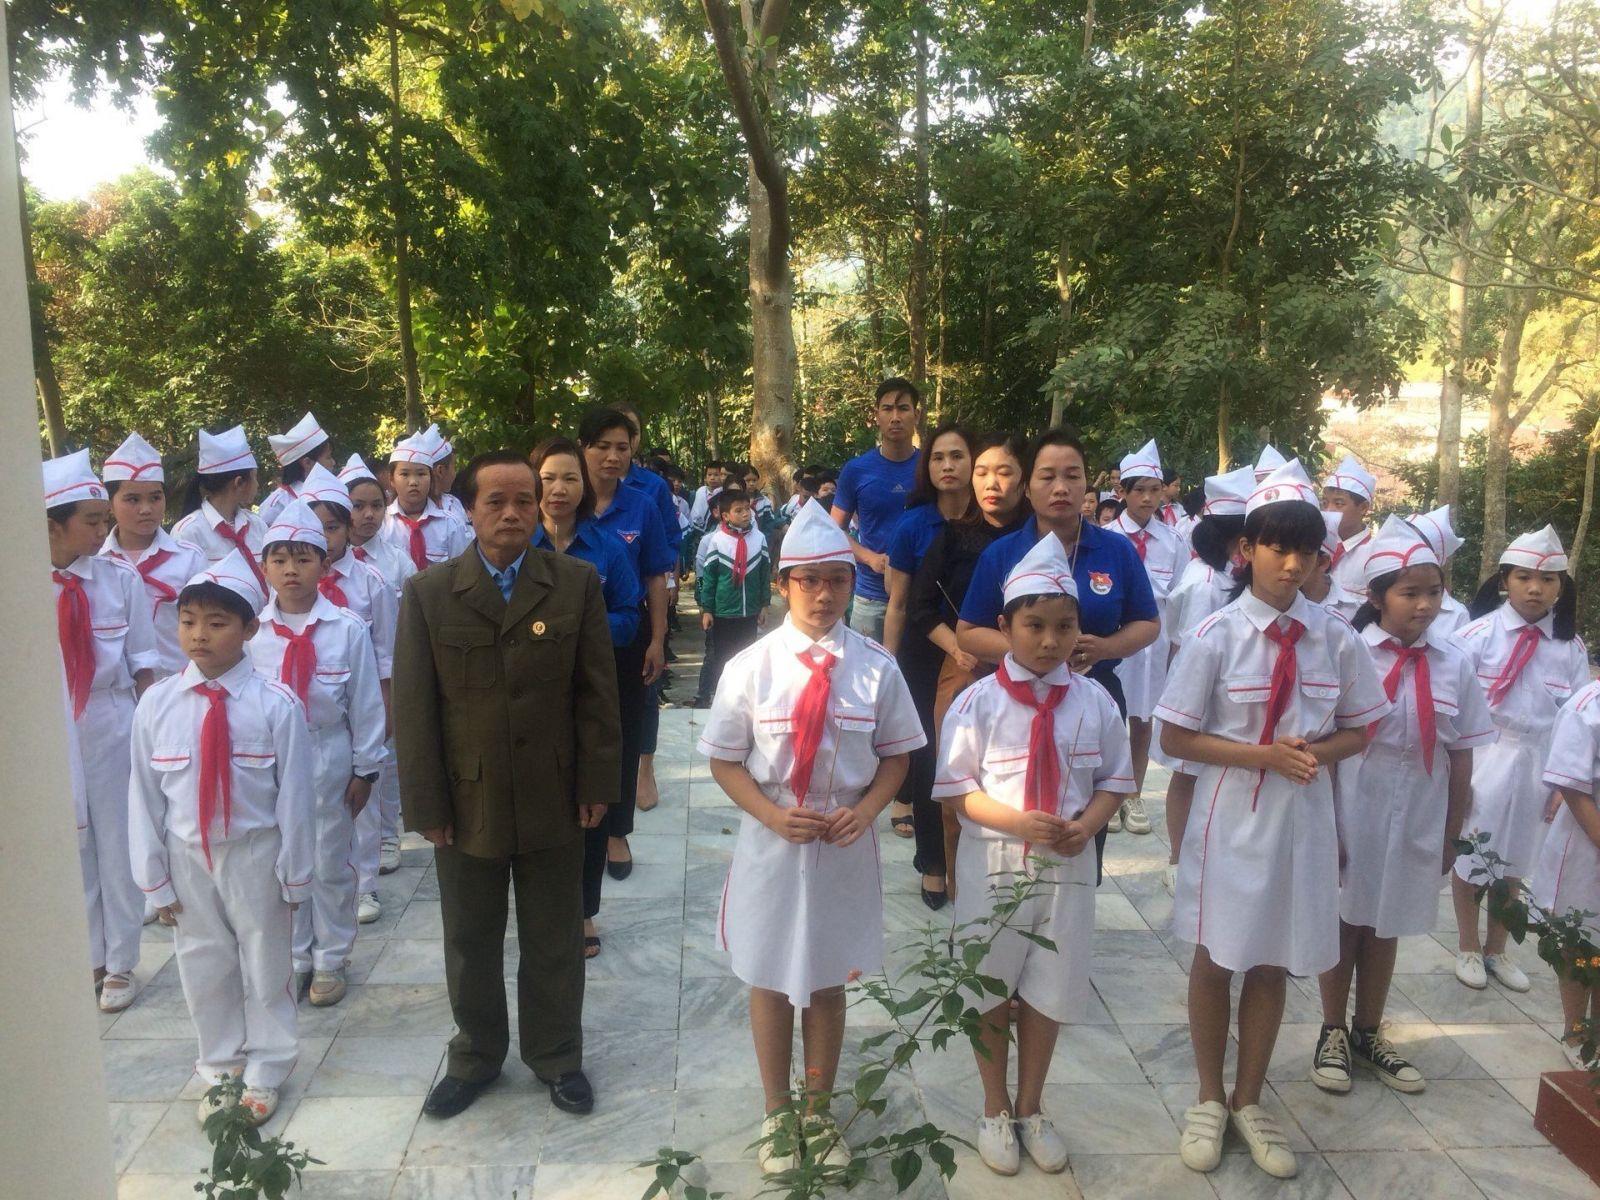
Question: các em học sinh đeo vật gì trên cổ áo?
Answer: khăn quàng đỏ